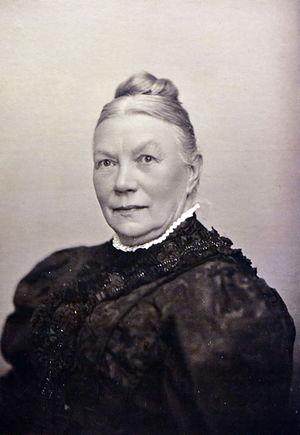
Alwina Gossauer est une photographe, une femme d'affaires et une féministe suisse. Elle est l'une des premières femmes photographes professionnelles en Suisse.